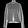
Label: Pullover